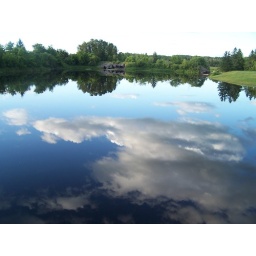
Nolan took these photos last night.... I love the reflection of the clouds and sky in the water..... So Beautiful